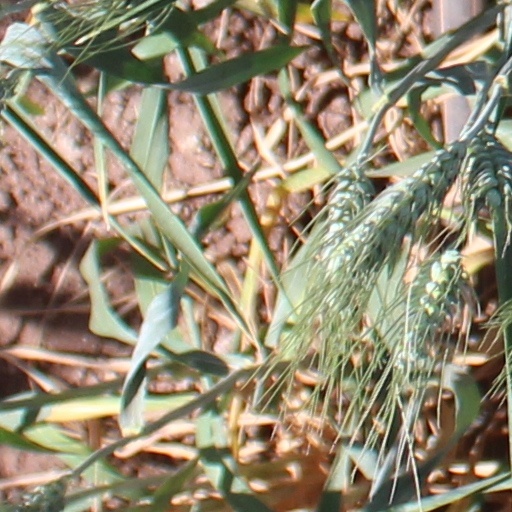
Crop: wheat